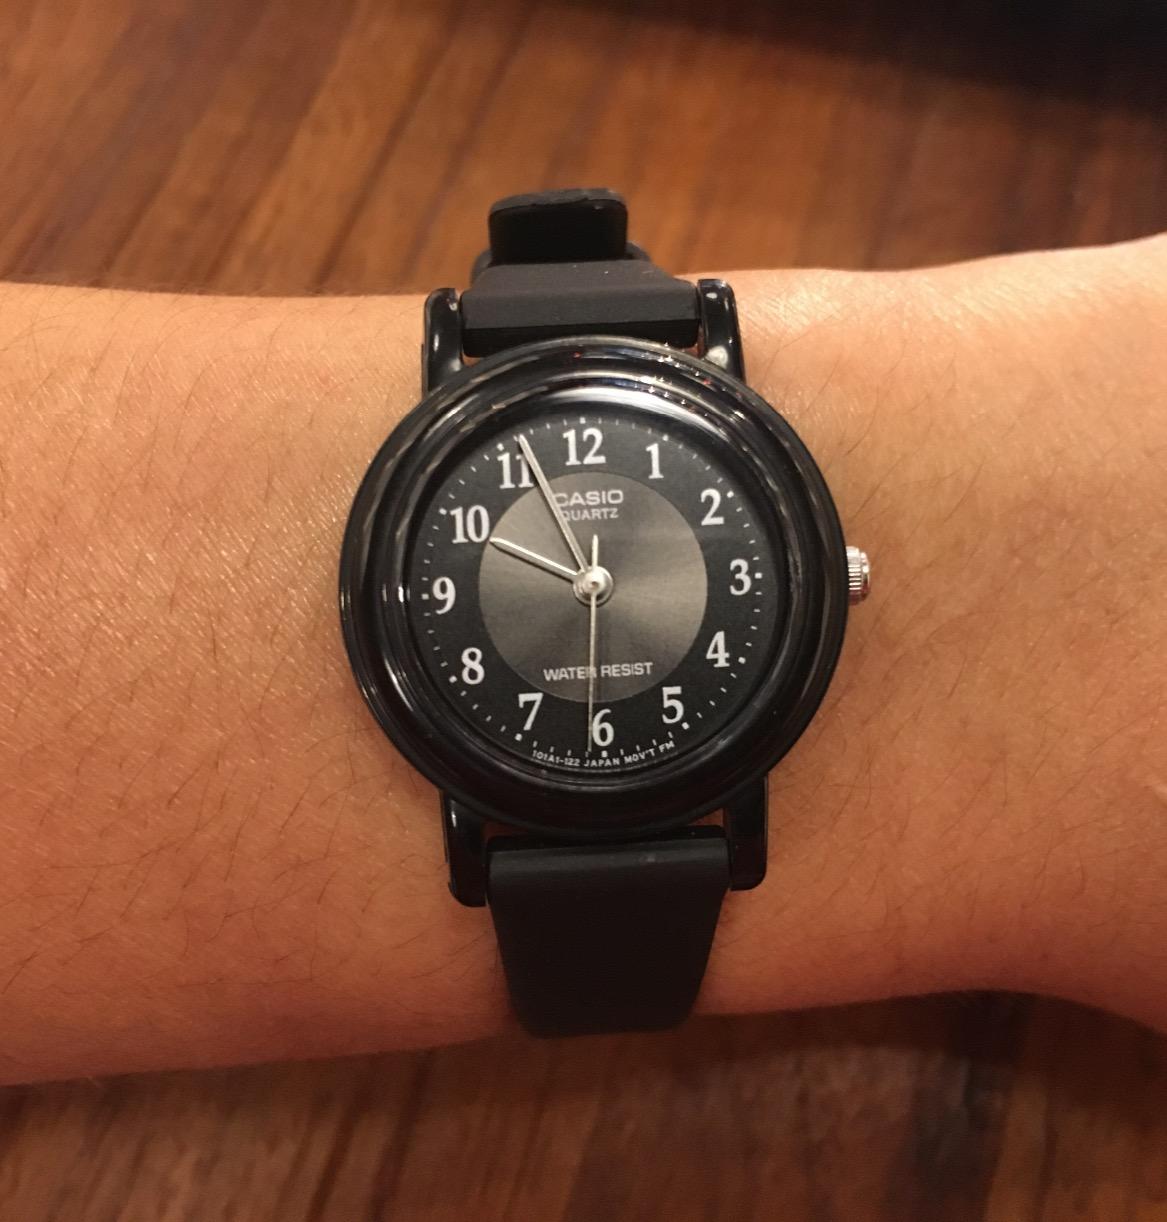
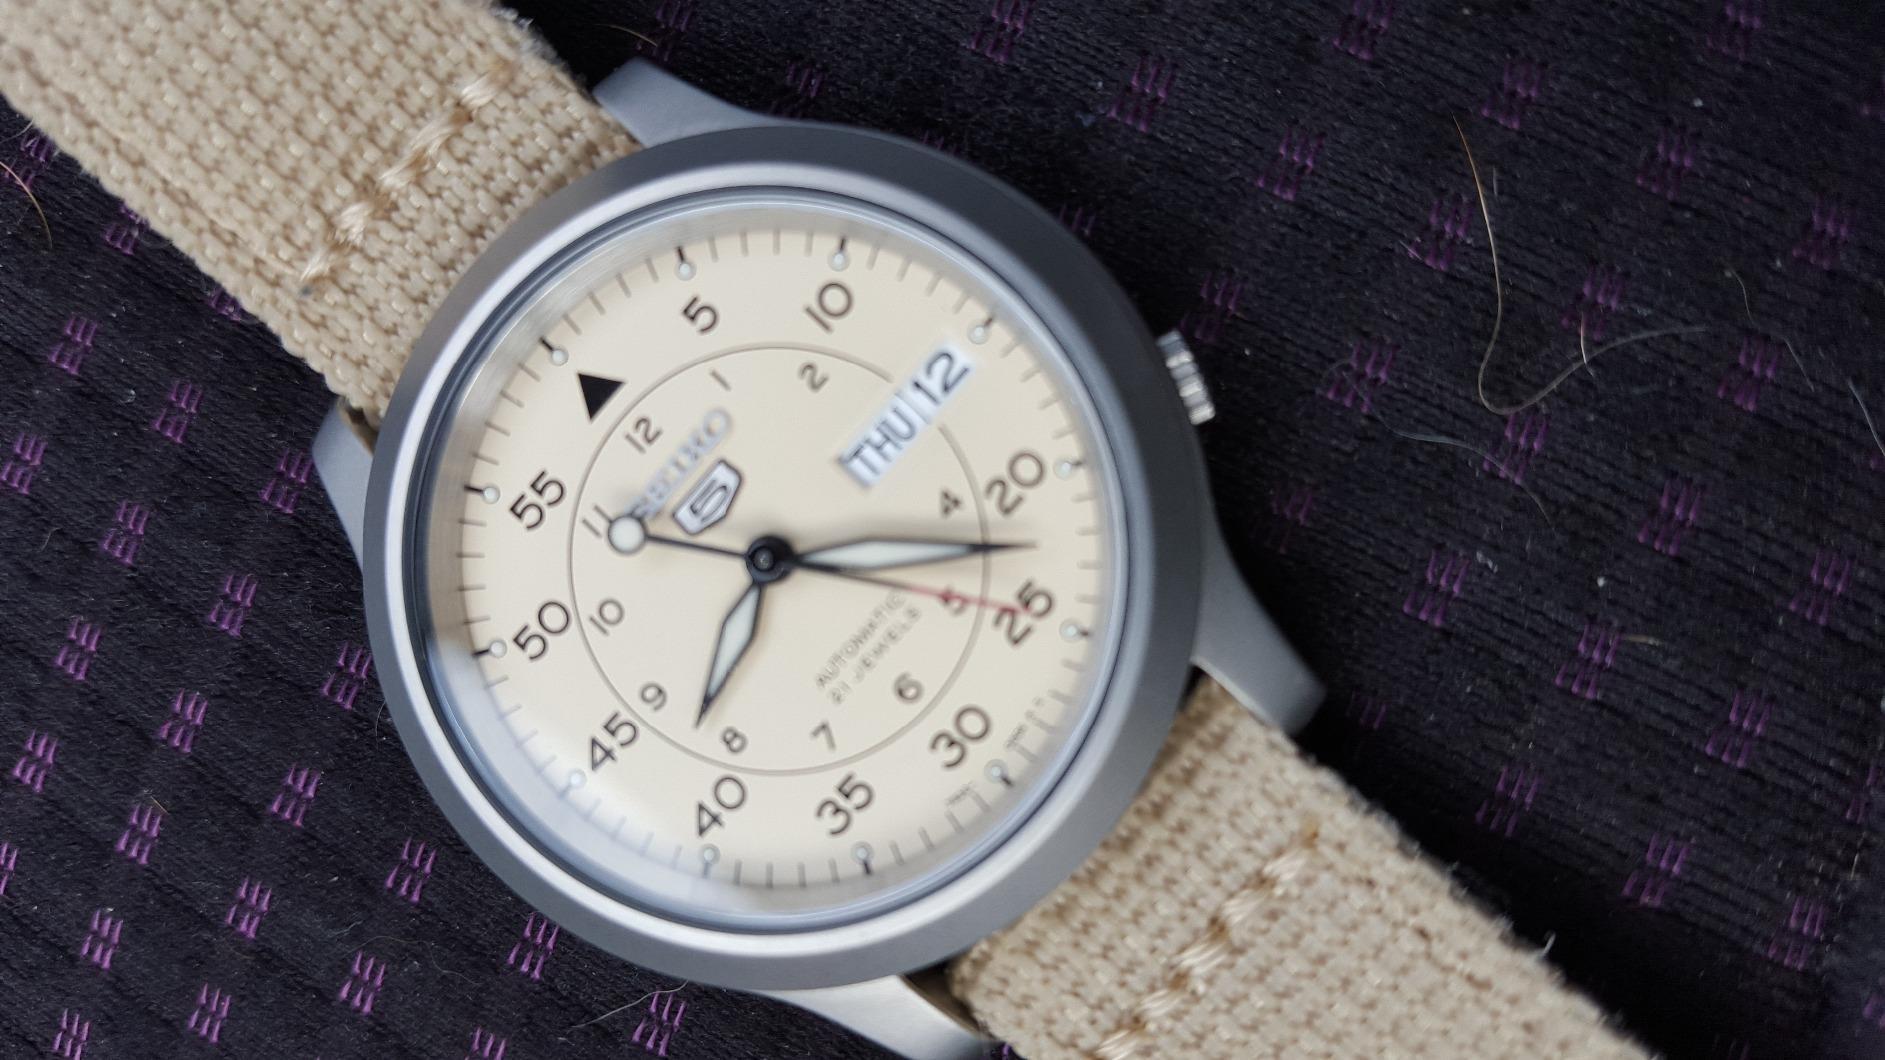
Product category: accessories_watch
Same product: no